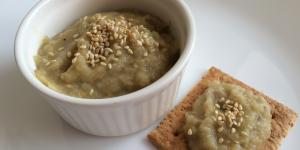
pate de berenjena con miel